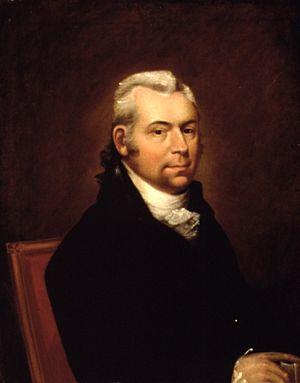
Le Postmaster General des États-Unis est le chef de l'United States Postal Service, le service postal américain. Cette fonction existait déjà avant la rédaction de la Constitution américaine et la Déclaration d'indépendance. Depuis le 16 juin 2020 le poste est occupé par Louis DeJoy.